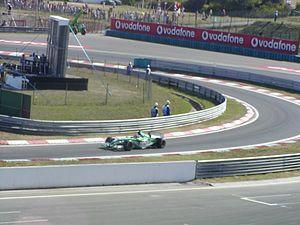
Justin Boyd Wilson est un pilote automobile britannique, champion de Formule 3000 en 2001, qui a disputé 16 Grands Prix de Formule 1 pour les écuries Minardi et Jaguar au cours de la saison 2003. Après quatre saisons en Champ Car où il est vice-champion en 2006 et 2007, il participe de 2008 à 2015 au championnat IndyCar Series où il remporte trois victoires. Le 23 août 2015, il subit une grave blessure à la tête pendant l'épreuve sur le Pocono Raceway à cause d'un débris de la monoplace de Sage Karam venu heurter son casque. Justin Wilson meurt le lendemain des suites de cette blessure.